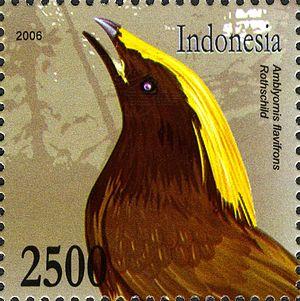
Le Jardinier à front d'or est une espèce d'oiseaux appartenant à la famille des Ptilonorhynchidae.